Houston Arboretum and Nature Center

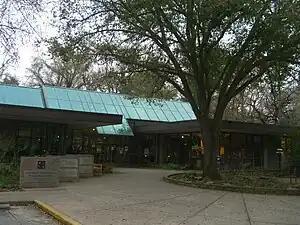
Houston Arboretum and Nature Center

The Houston Arboretum and Nature Center (155 acres) is a non-profit arboretum and nature center located in Memorial Park at 4501 Woodway Drive, Houston, Texas. It is open daily with free admission.